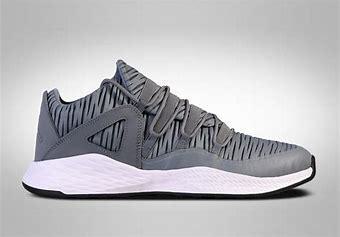
Brand: Jordan
Model: Formula 23